Lev Gumilev

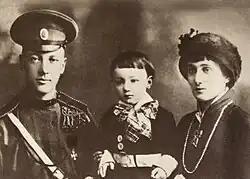
Young Gumilev with his parents in 1913

After Stalin's death in 1953, Gumilev joined the Hermitage Museum, whose director, Mikhail Artamonov, he would accept as his mentor. Under Artamonov's guidance, he became interested in Khazar studies and in steppe peoples in general. In the 1950s and 1960s, he participated in several expeditions to the Volga Delta and to the North Caucasus. He proposed an archeological site for Samandar as well as the theory of the Caspian transgression in collaboration with geologist Alexander Aleksin as one of the reasons for Khazar decline. In 1960, he started delivering lectures at Leningrad University. Two years later, he defended his doctoral thesis on ancient Turks. From the 1960s, he worked in the Geography Institute, where he would defend another doctoral thesis, this time in geography.